Superb fairywren

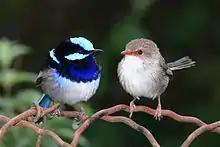
A pair in Ensay, Victoria, Australia

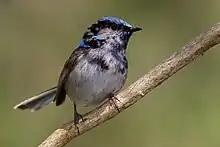
closeup of a small long-tailed vivid pale blue and black bird

The superb fairywren is long and weighs , with males on average slightly larger than females. The average tail length is , among the shortest in the genus. Averaging in subspecies "cyaneus" and in subspecies "cyanochlamys", the bill is relatively long, narrow and pointed and wider at the base. Wider than it is deep, the bill is similar in shape to those of other birds that feed by probing for or picking insects off their environs.